Never Been Kissed (Glee)

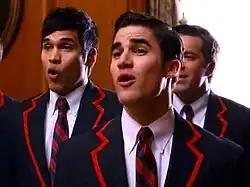

"Never Been Kissed" is the sixth episode of the second season of the American television series "Glee", and the twenty-eighth episode overall. It was written by Brad Falchuk, directed by Bradley Buecker and premiered on Fox on November 9, 2010. In "Never Been Kissed", the glee club members are assigned a boys against girls singing competition. The bullying of club member Kurt Hummel (Chris Colfer) intensifies, but he meets a new ally in Blaine Anderson (Darren Criss), the lead singer of a rival glee club. Puck (Mark Salling) is released from juvenile detention and forms a friendship with Artie Abrams (Kevin McHale), and football coach Shannon Beiste (Dot-Marie Jones) is hurt when she learns that several of the students are visualizing her to quell their amorous moods.